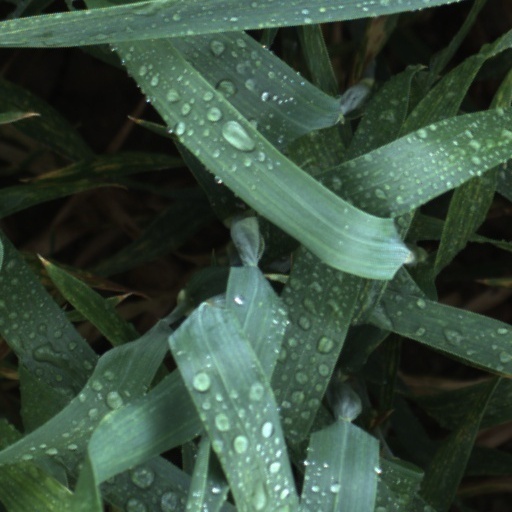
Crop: wheat